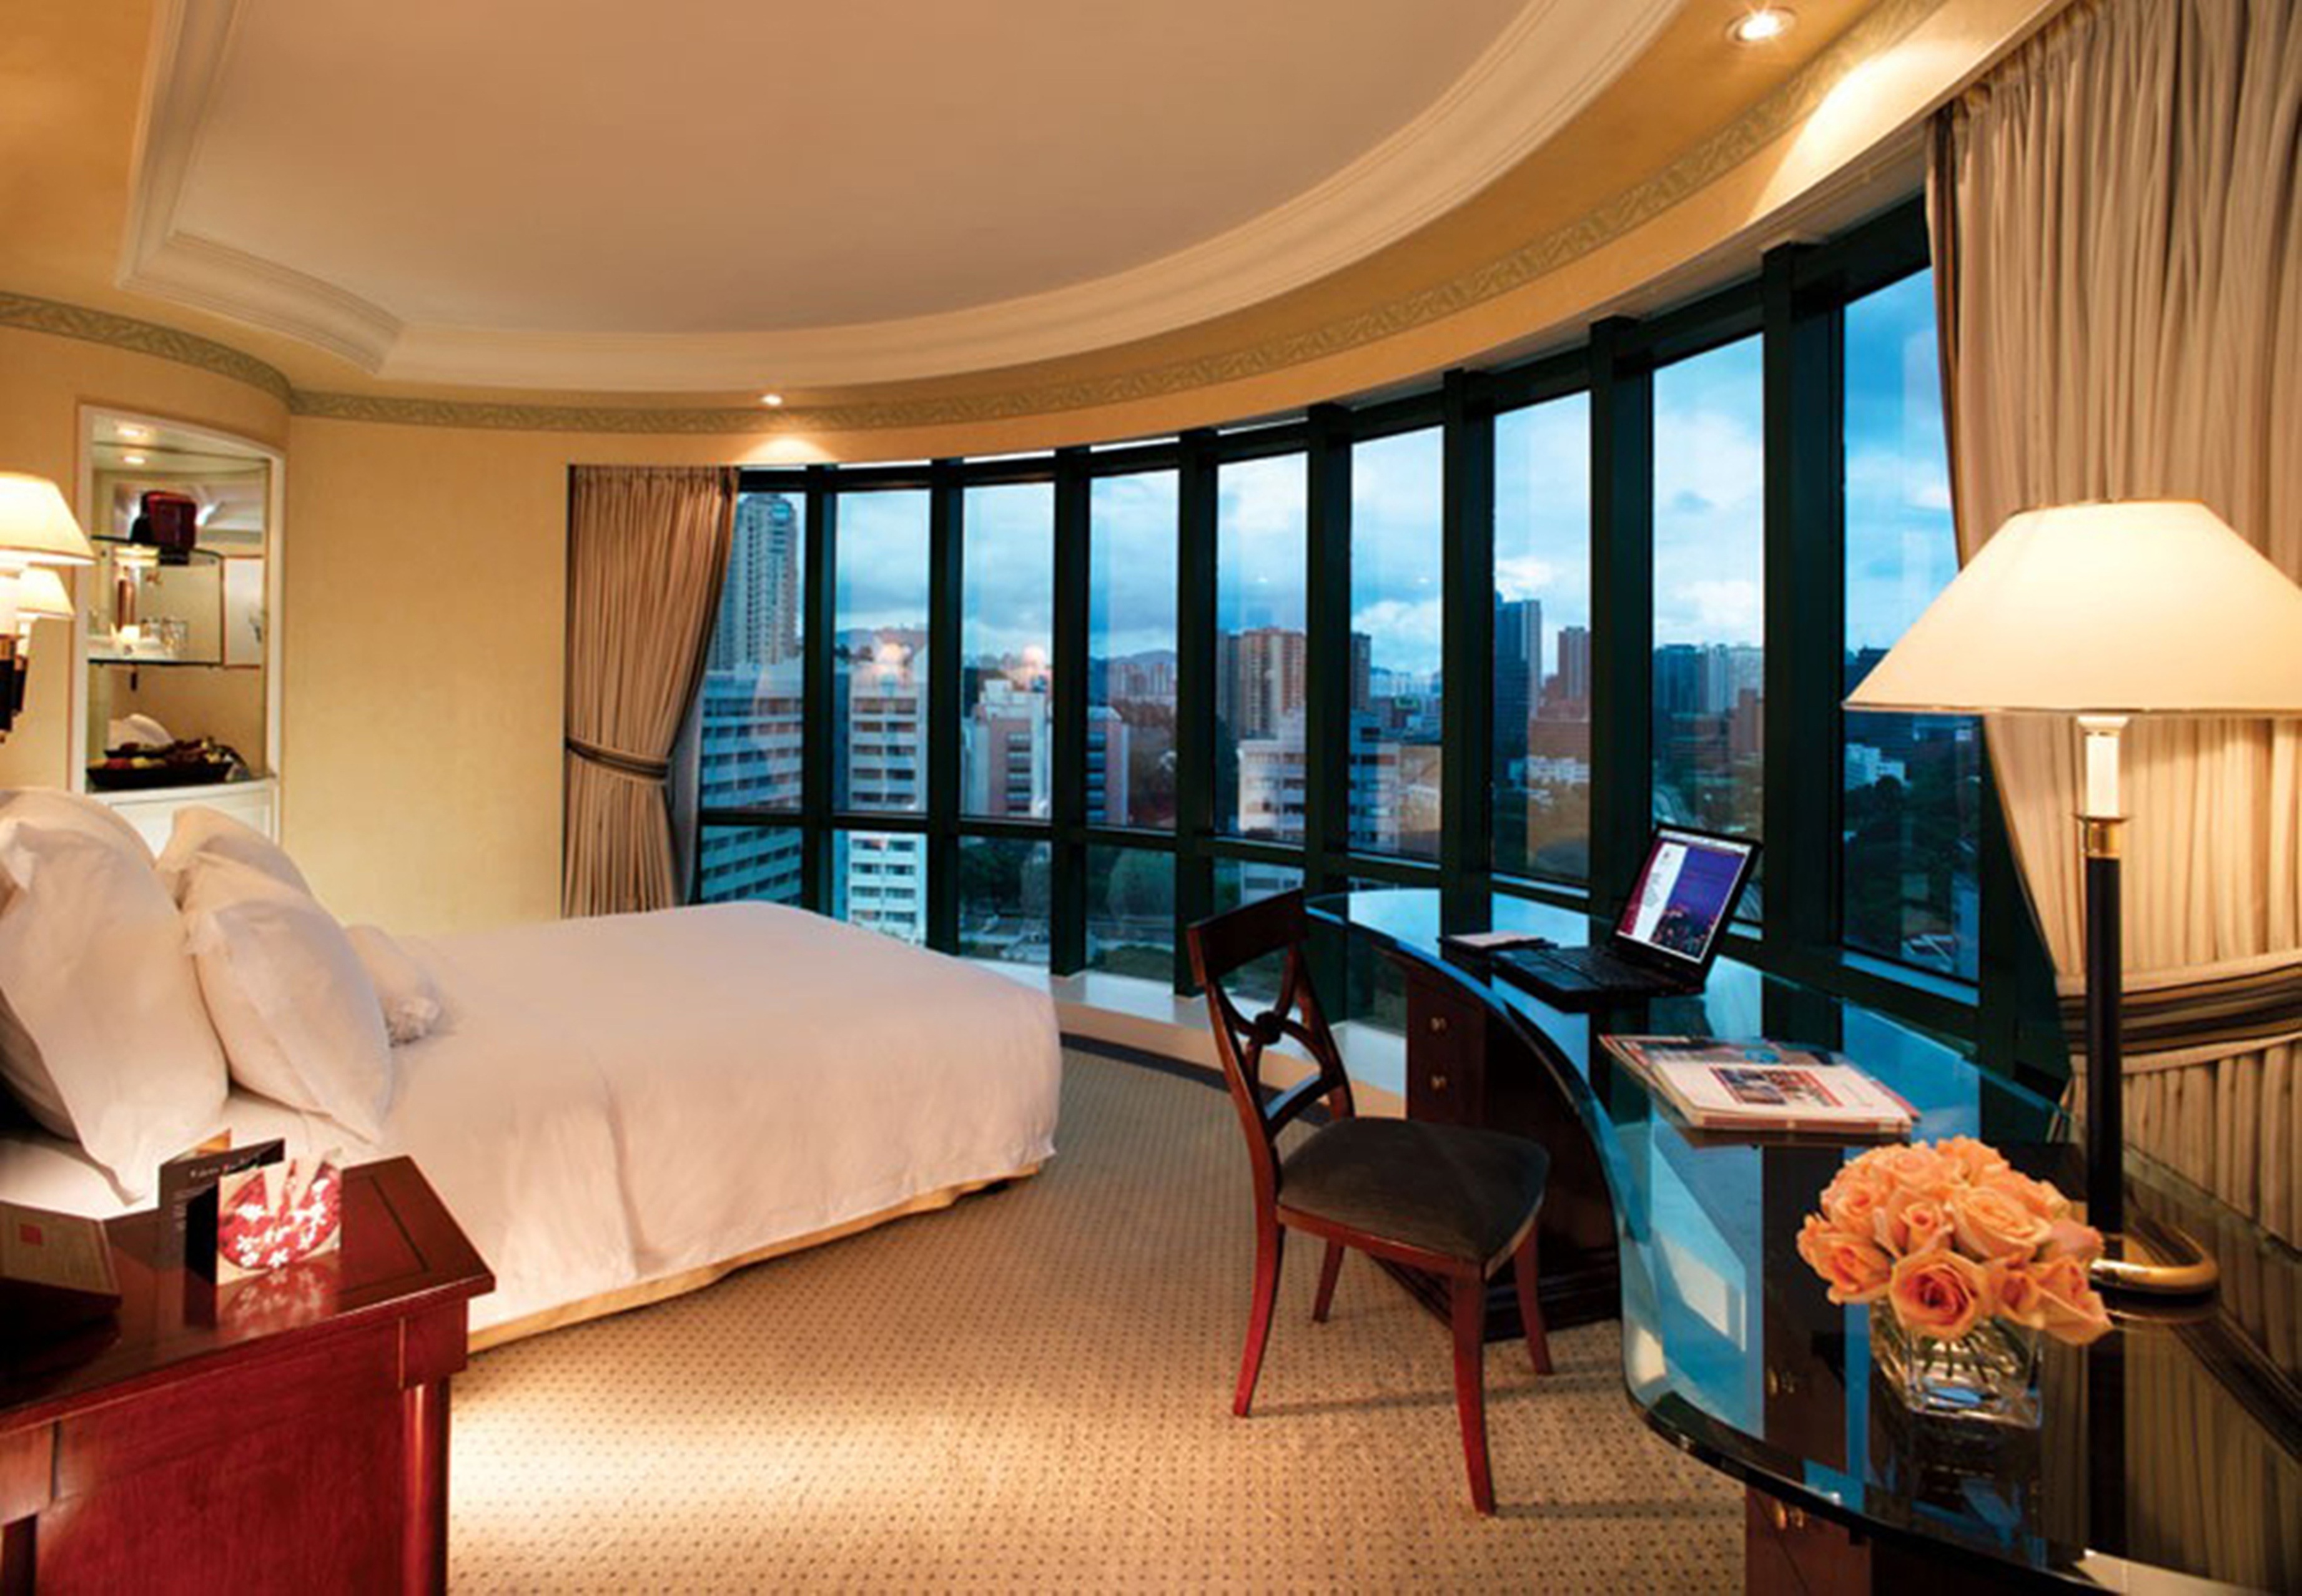
restaurant, home, property, living room, room, interior design, luxury, hotel, resort, estate, lobby, suite, delhi, condominium, real estate, hotel room, accommdation, near delhi igi airport, recreation room